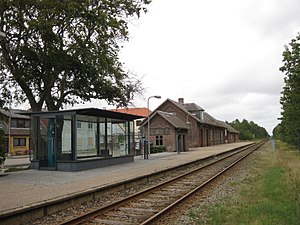
Troldhede Station
Troldhede Station
Troldhede Station
Troldhede Station er en jernbanestation i Troldhede på Herning-Skjern Jernbane, der blev indviet 1. oktober 1881. Under og efter 2. verdenskrig var der sidespor til brunkulslejer.